Christian pacifism

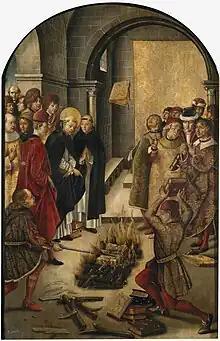
Painting by Pedro Berruguete portraying the story of a disputation between Saint Dominic and the Cathars (Albigensians), in which the books of both were thrown on a fire and Dominic's books were miraculously preserved from the flames

By the 13th century, Thomas Aquinas was bold enough to declare, concerning heretics, "I answer that[...] it is lawful to kill dumb animals, in so far as they are naturally directed to man's use, as the imperfect is directed to the perfect."